Sverresborg Church

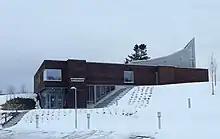
View of the church

Sverresborg Church is a parish church of the Church of Norway in Trondheim Municipality in Trøndelag county, Norway. It is located in the Sverresborg neighborhood in the district of Byåsen in the city of Trondheim. It is one of the churches in the Sverresborg parish (the other is Havstein Church). The parish is part of the Heimdal og Byåsen prosti (deanery) in the Diocese of Nidaros. The wood church is clad with fiber cement siding and it was built in a modern, rectangular design in 2014 by the architect Stein Halvorsen.